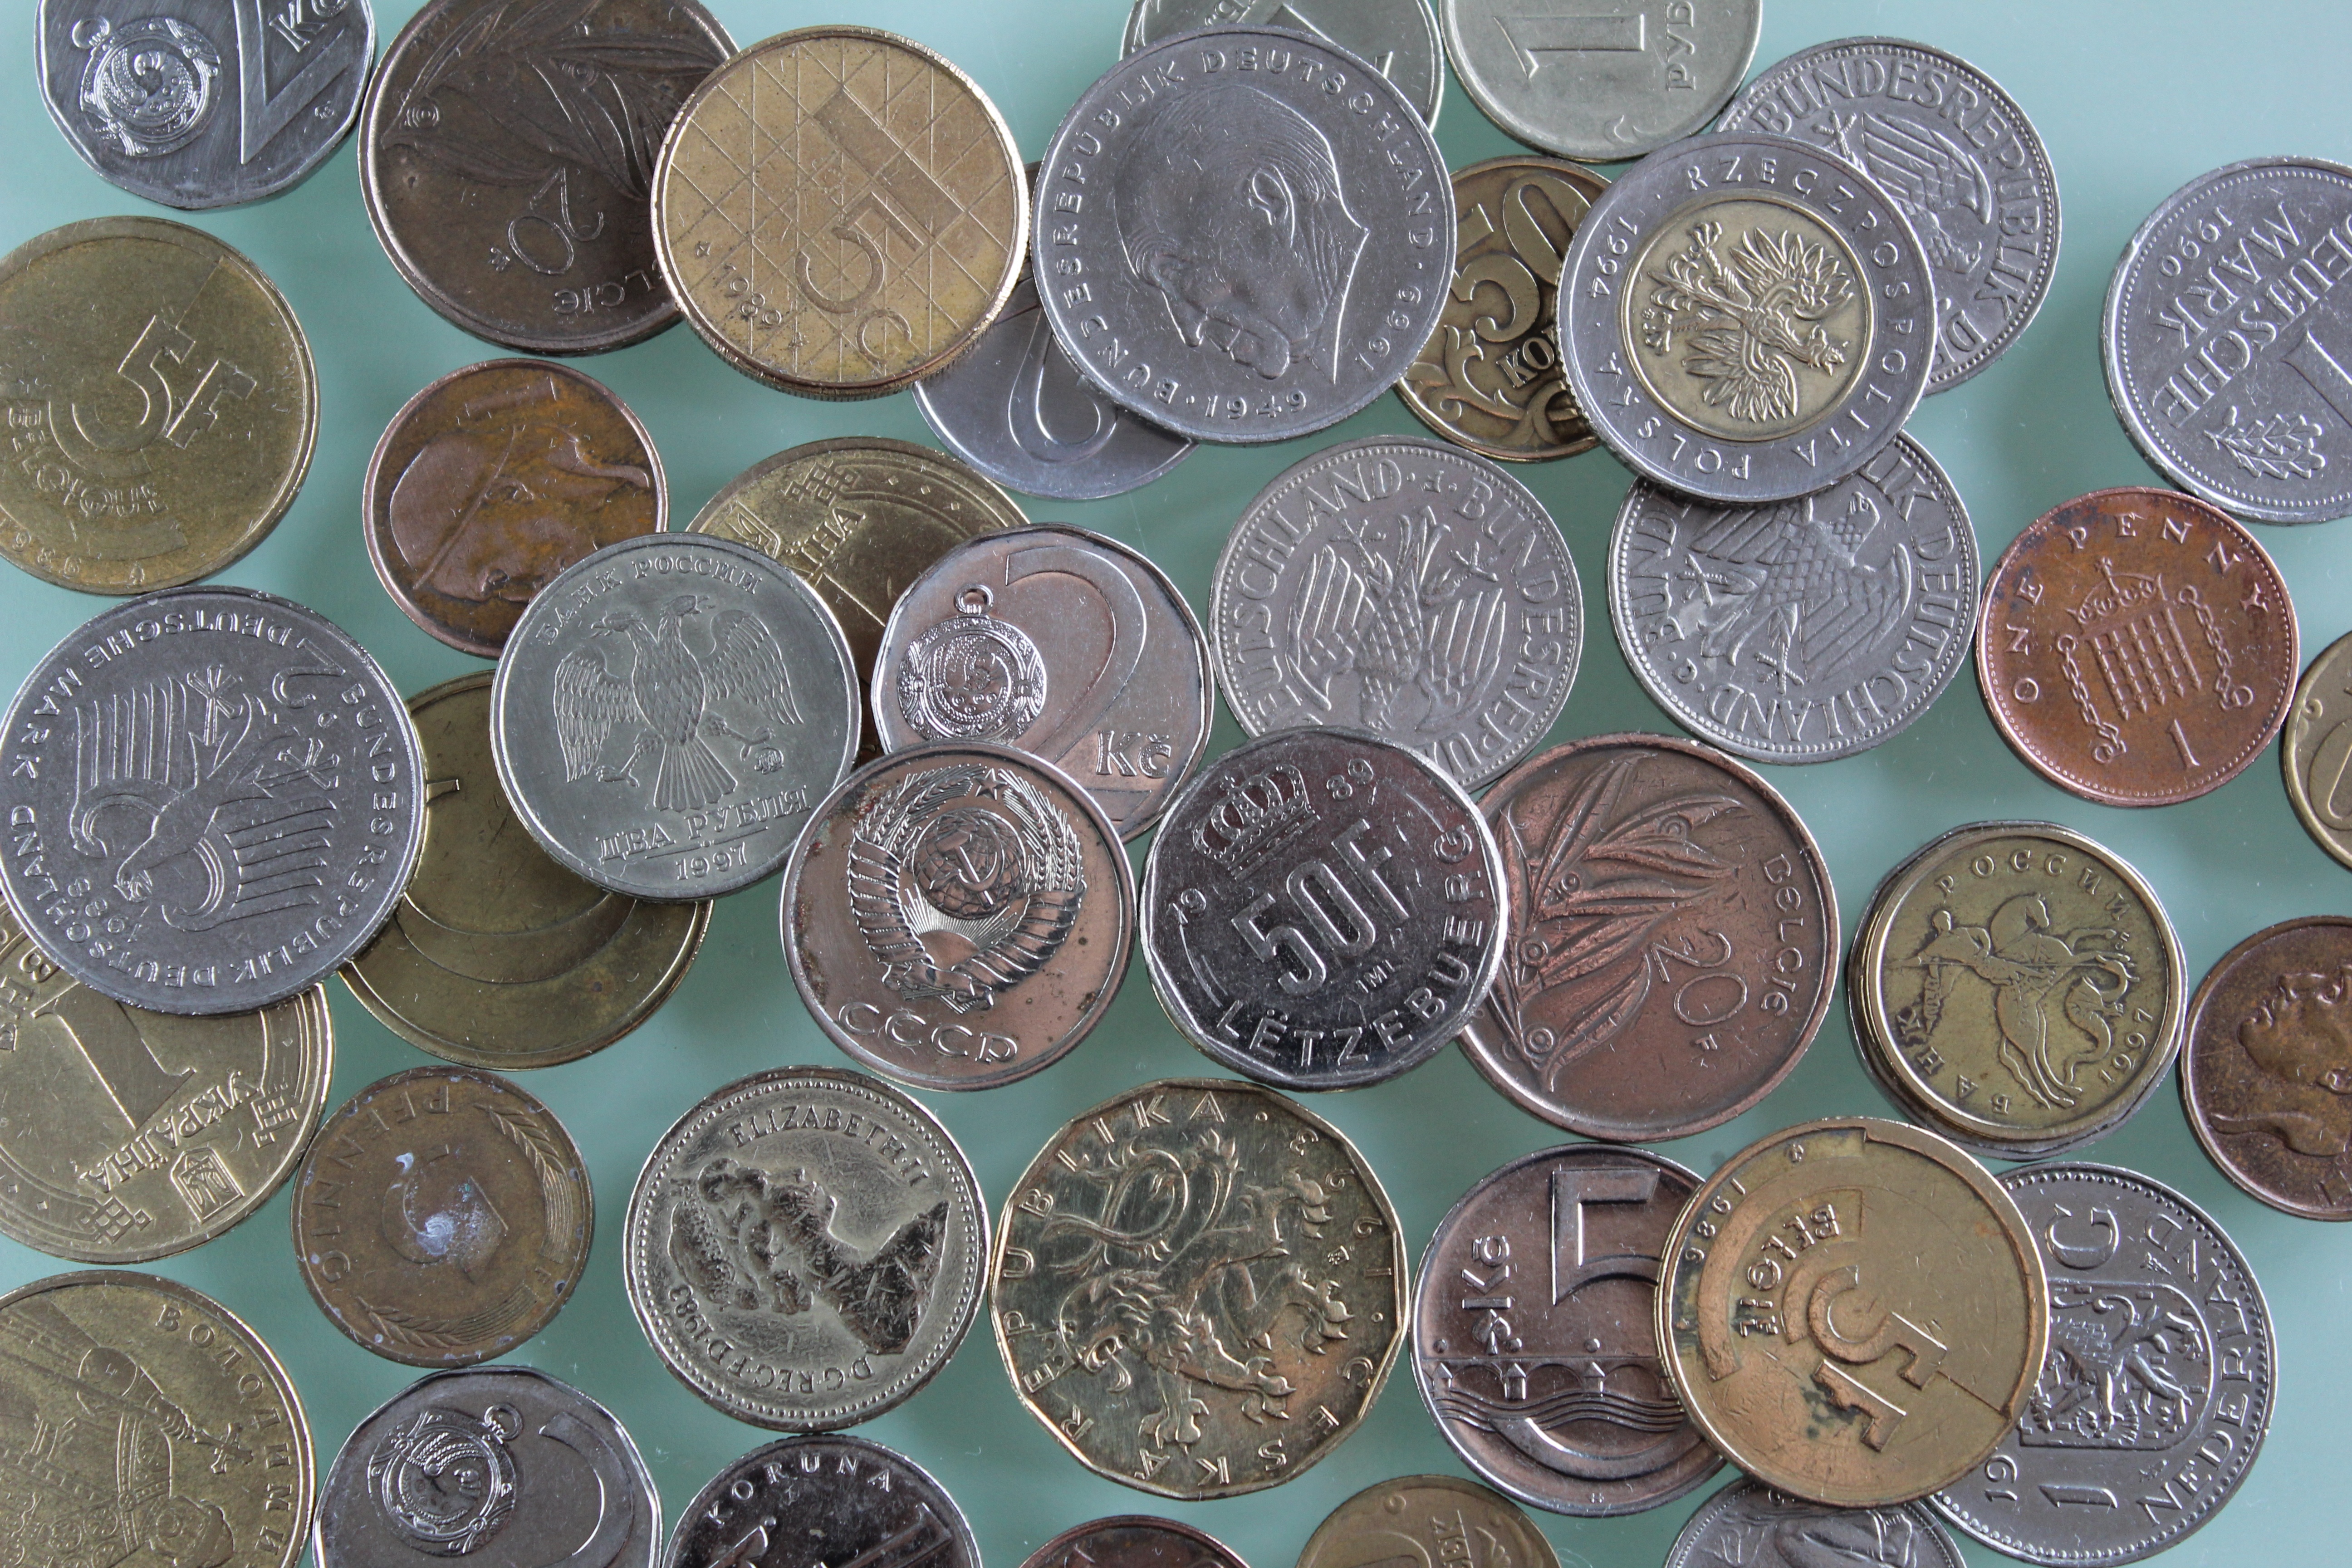
collection, money, eagle, circle, currency, coin, finances, tails, old coins, rating, last century, numismatics